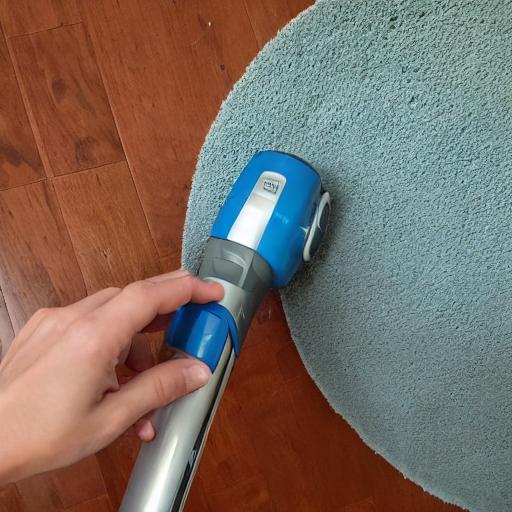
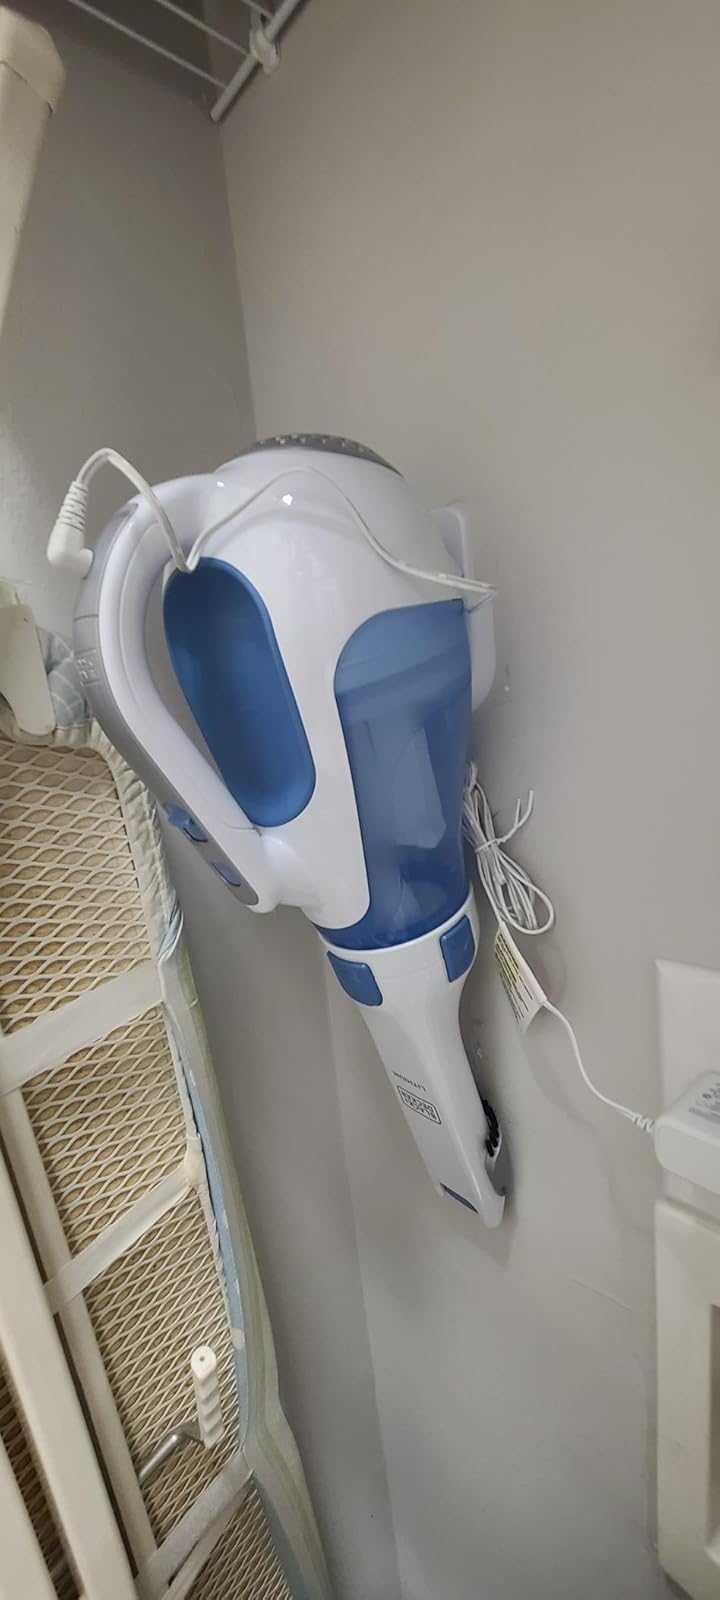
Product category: items_vacuum
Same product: no